Frei Otto

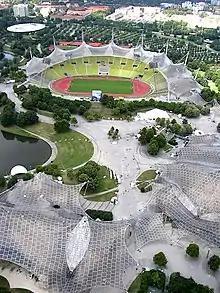
1972 Munich Olympic Stadium

He began a private practice in Germany in 1952. He earned a doctorate in tensioned constructions in 1954. His saddle-shaped cable-net music pavilion at the "Bundesgartenschau" (Federal Garden Exposition) in Kassel 1955 brought him his first significant attention.